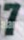
Number: 7